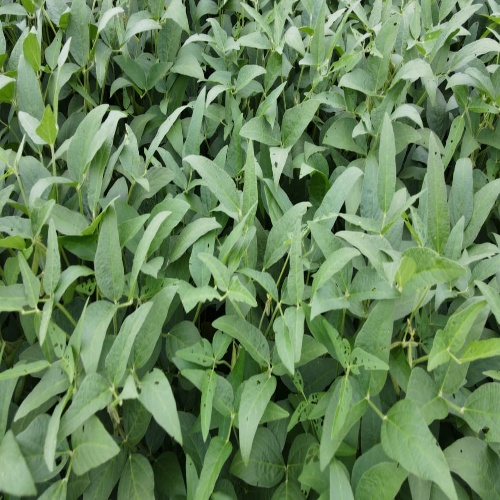
Label: Diabrotica_speciosa